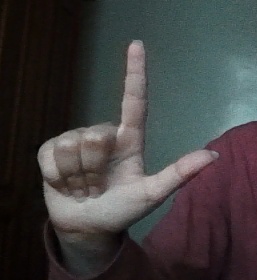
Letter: laam